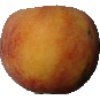
Label: Peach 1